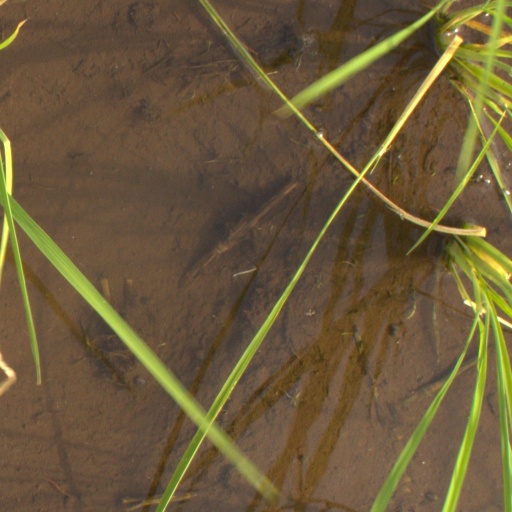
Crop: rice